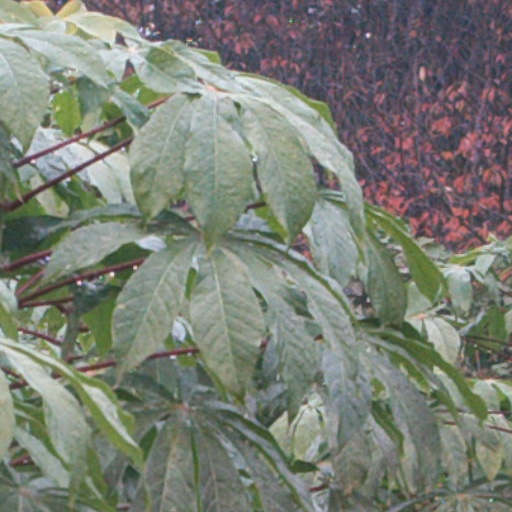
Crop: cassava